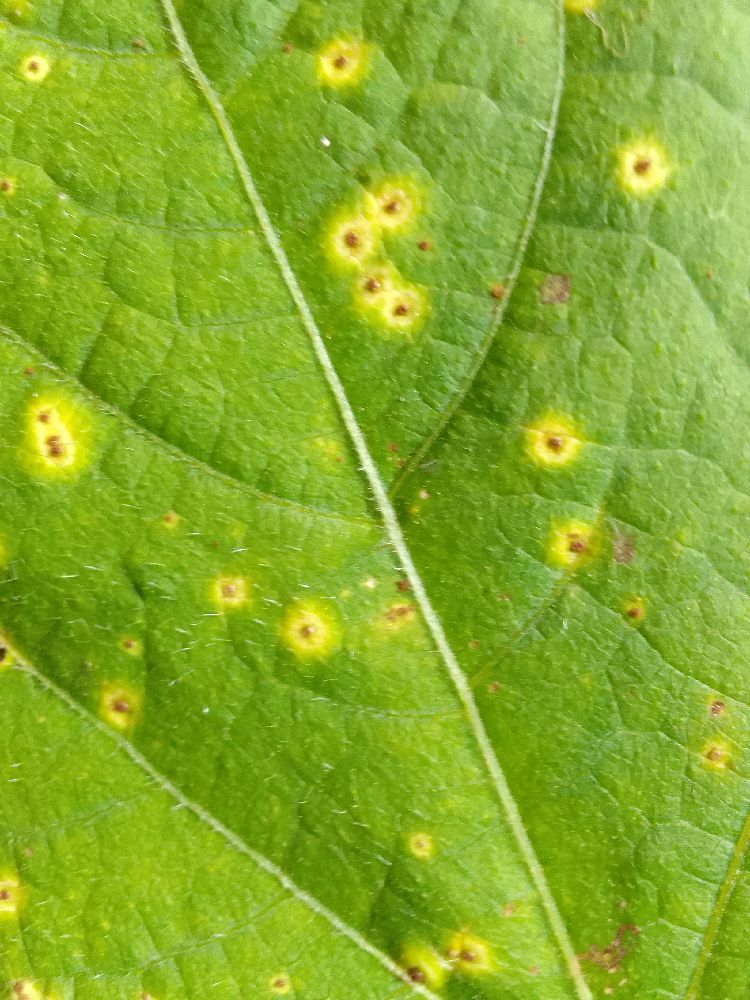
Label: rust